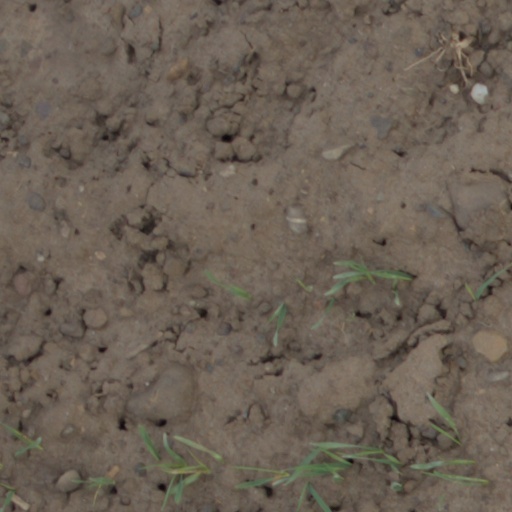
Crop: wheat